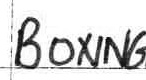
Label: boxing